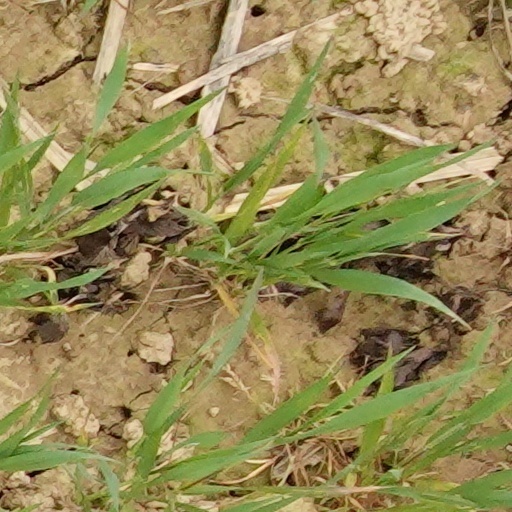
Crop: wheat